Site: brandenburg
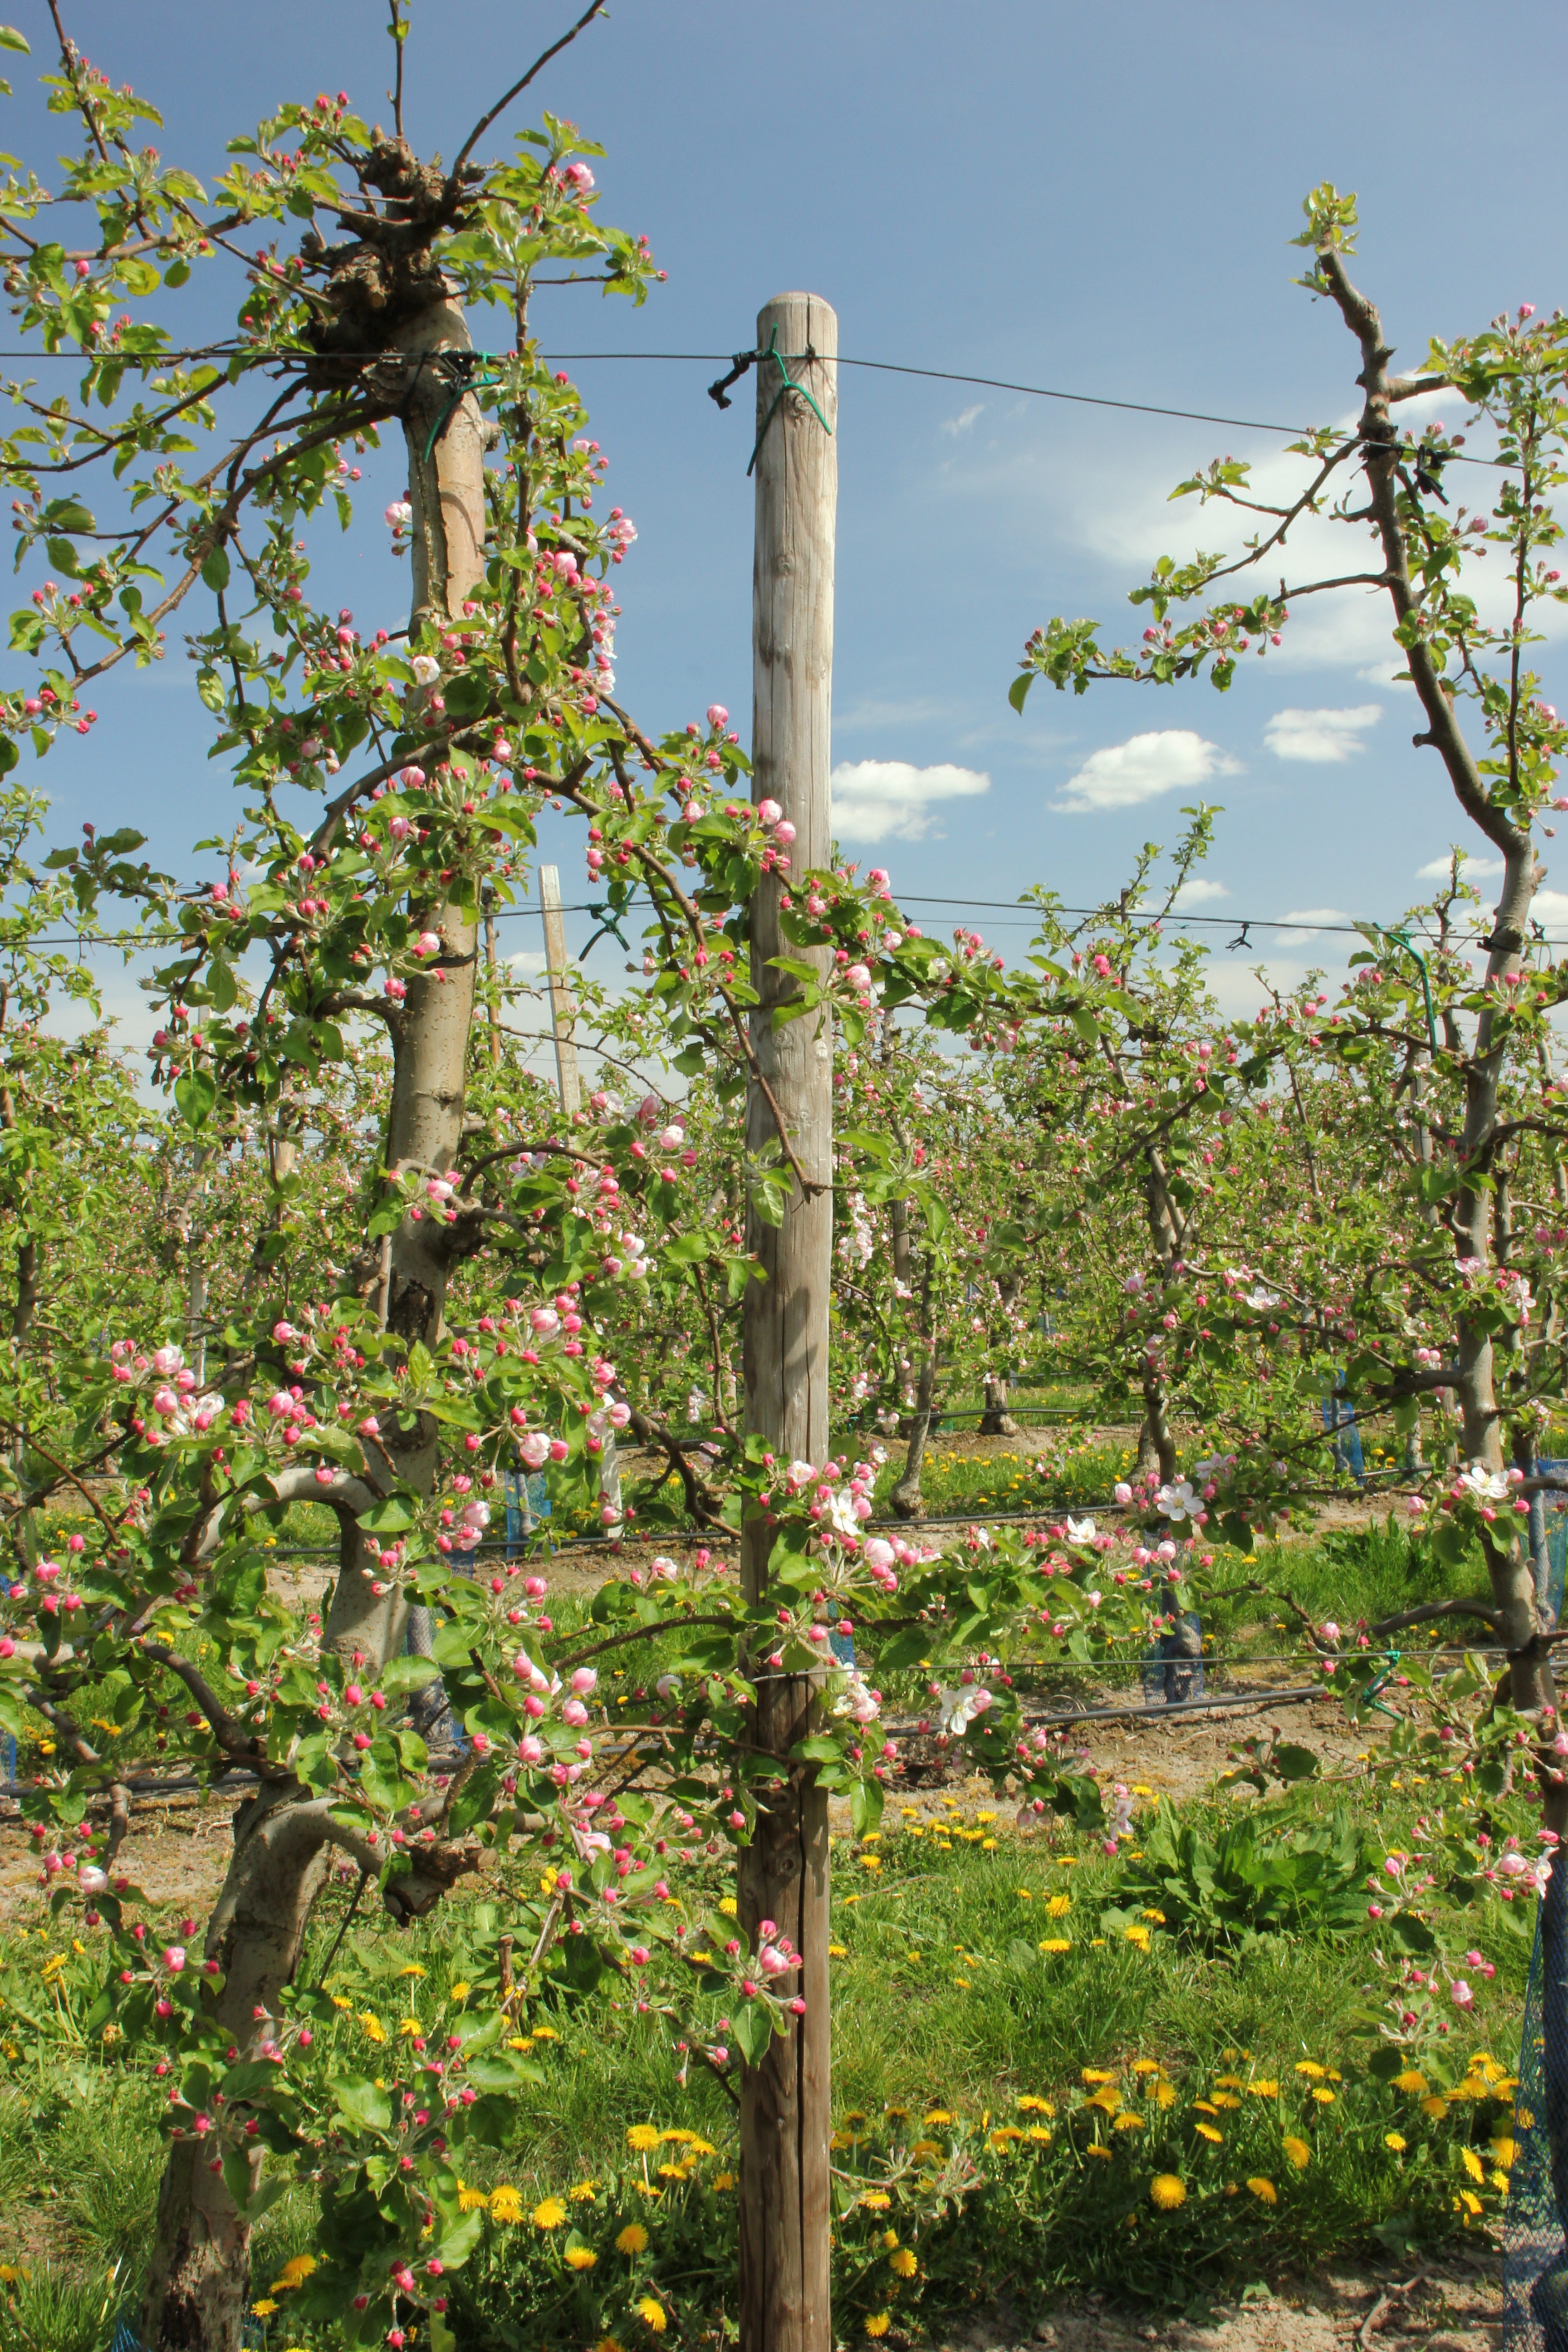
Growth stage (BBCH 57): Inflorescence emergence